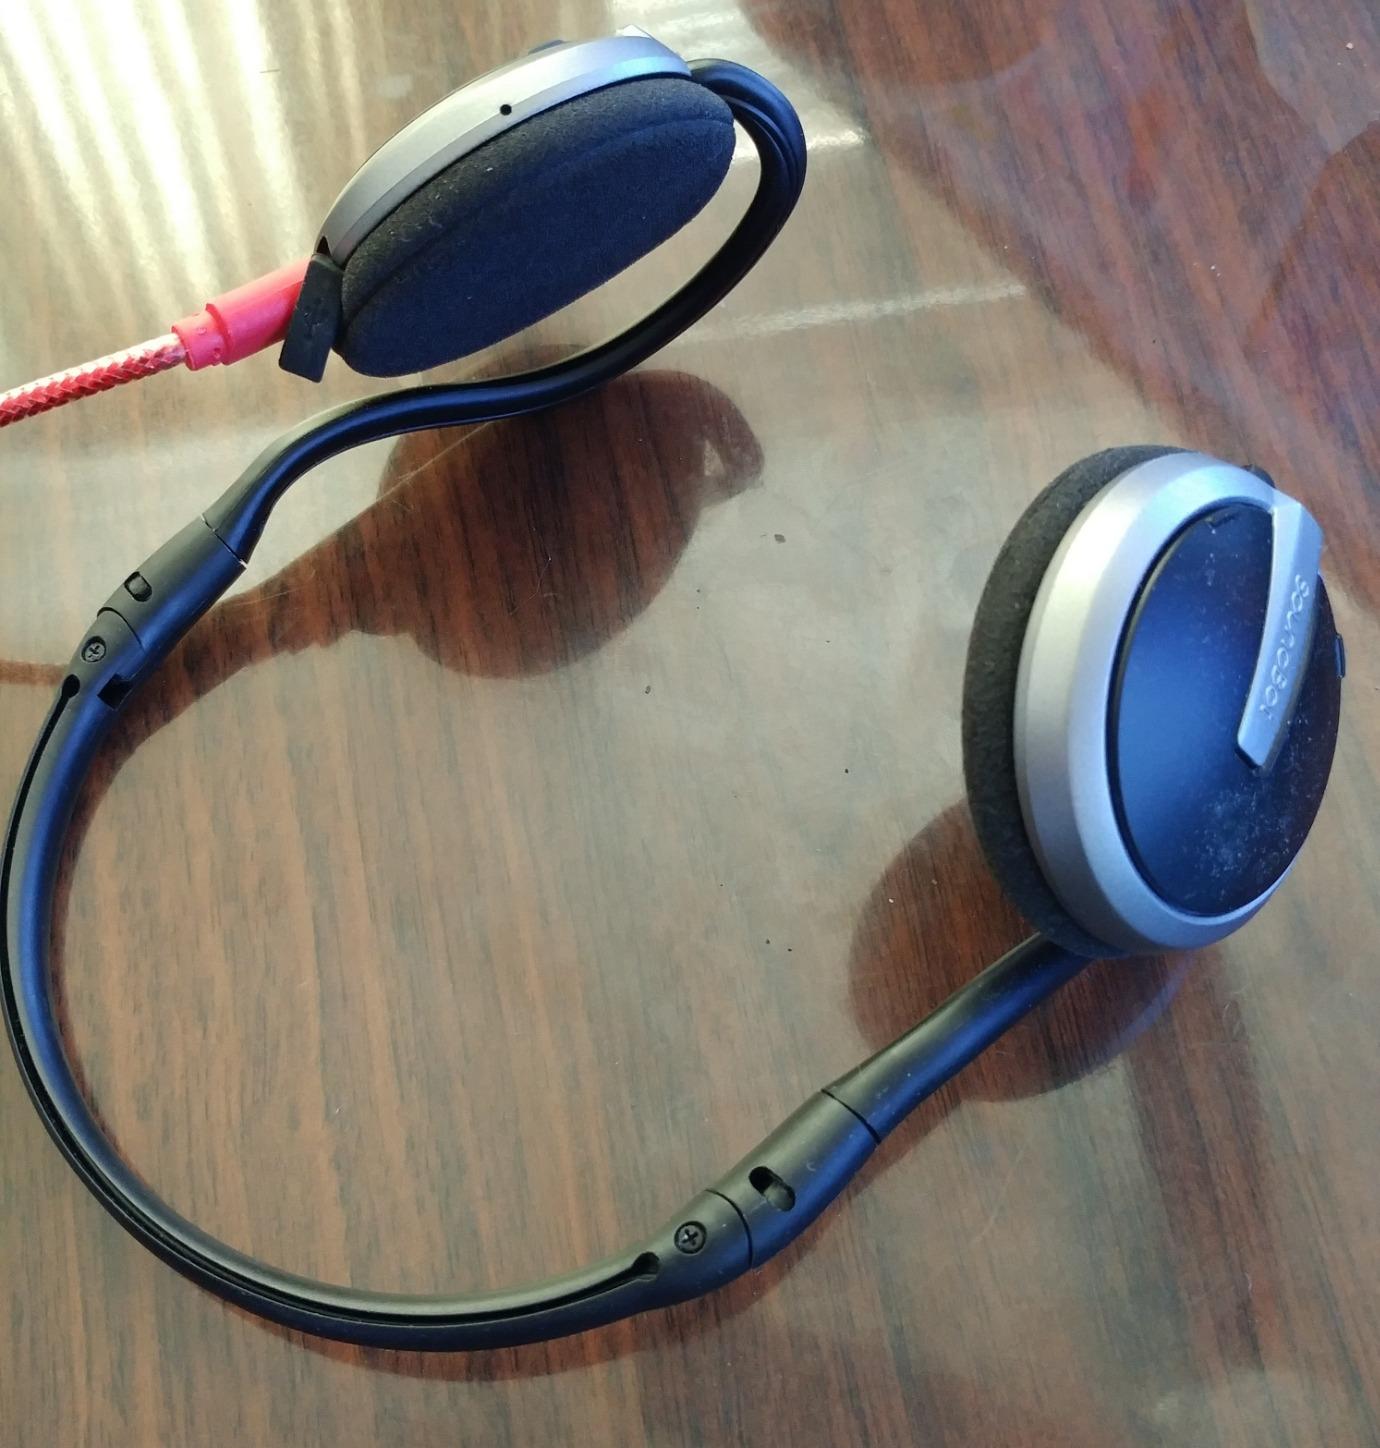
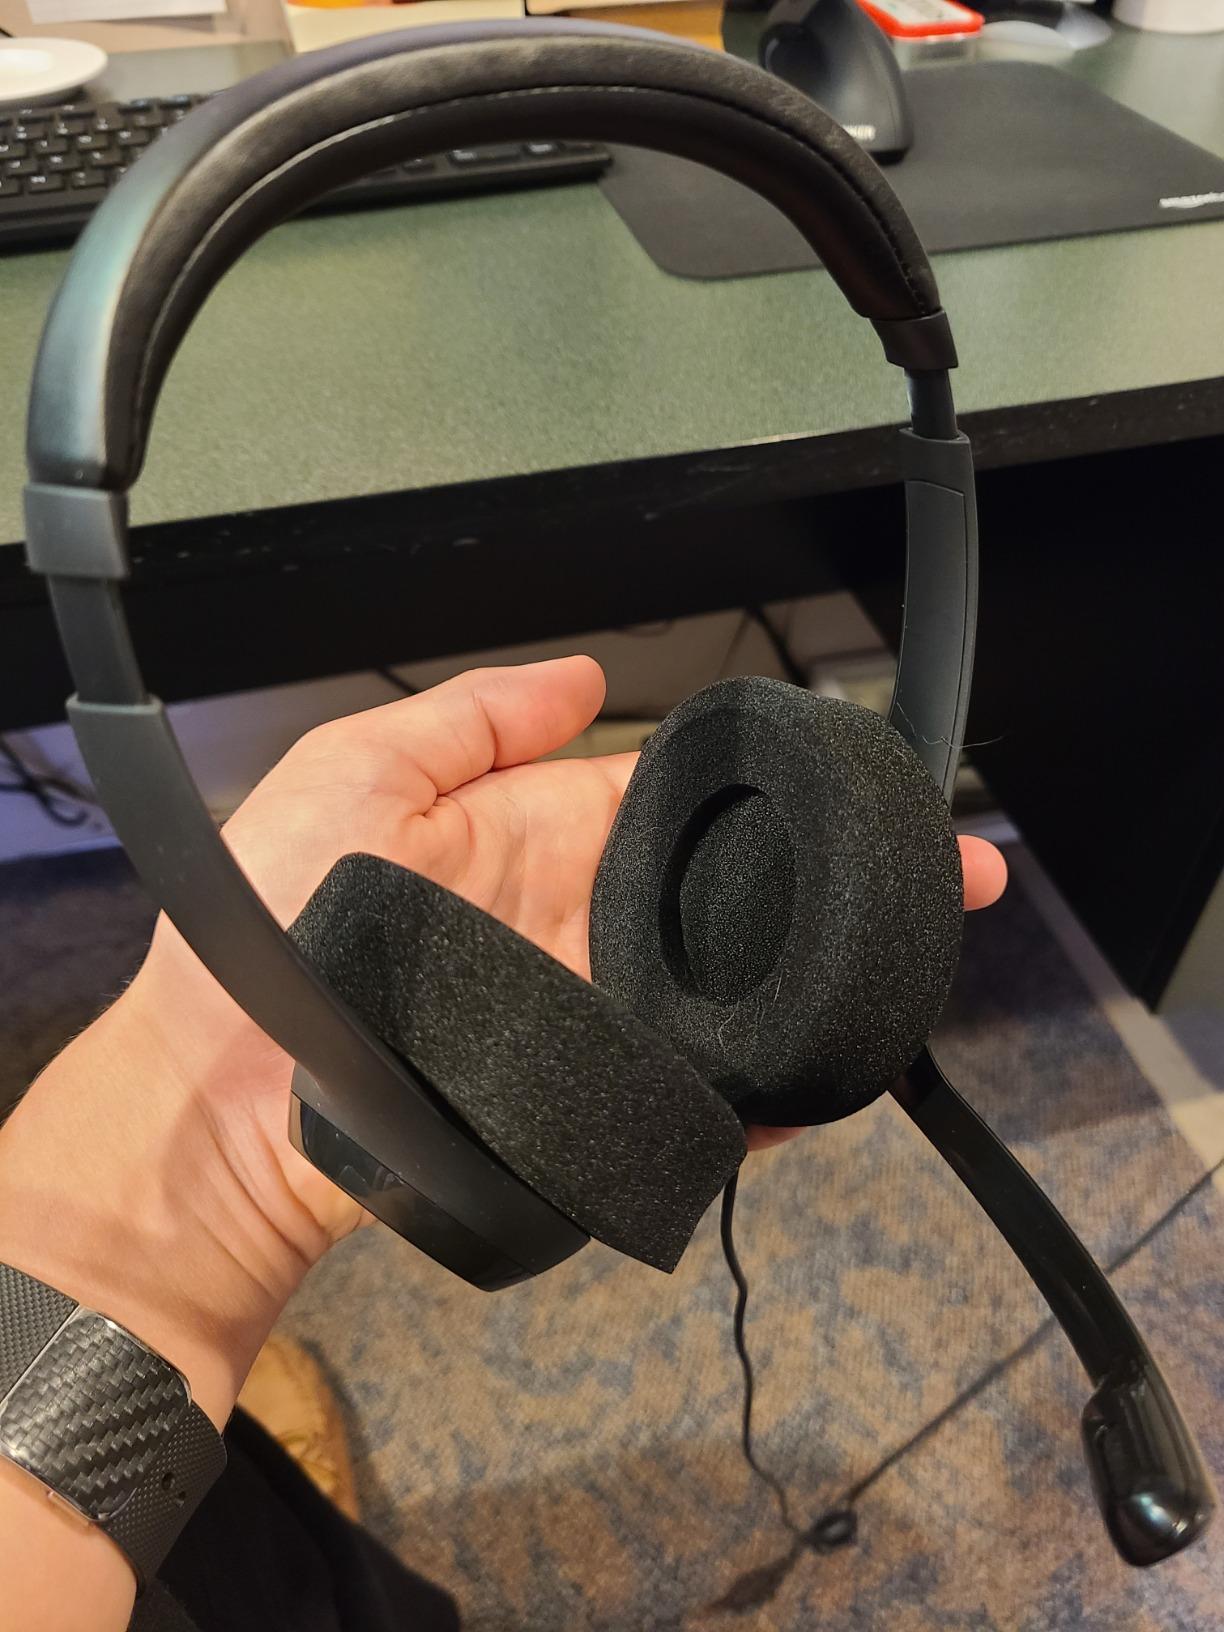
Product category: headphones
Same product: no